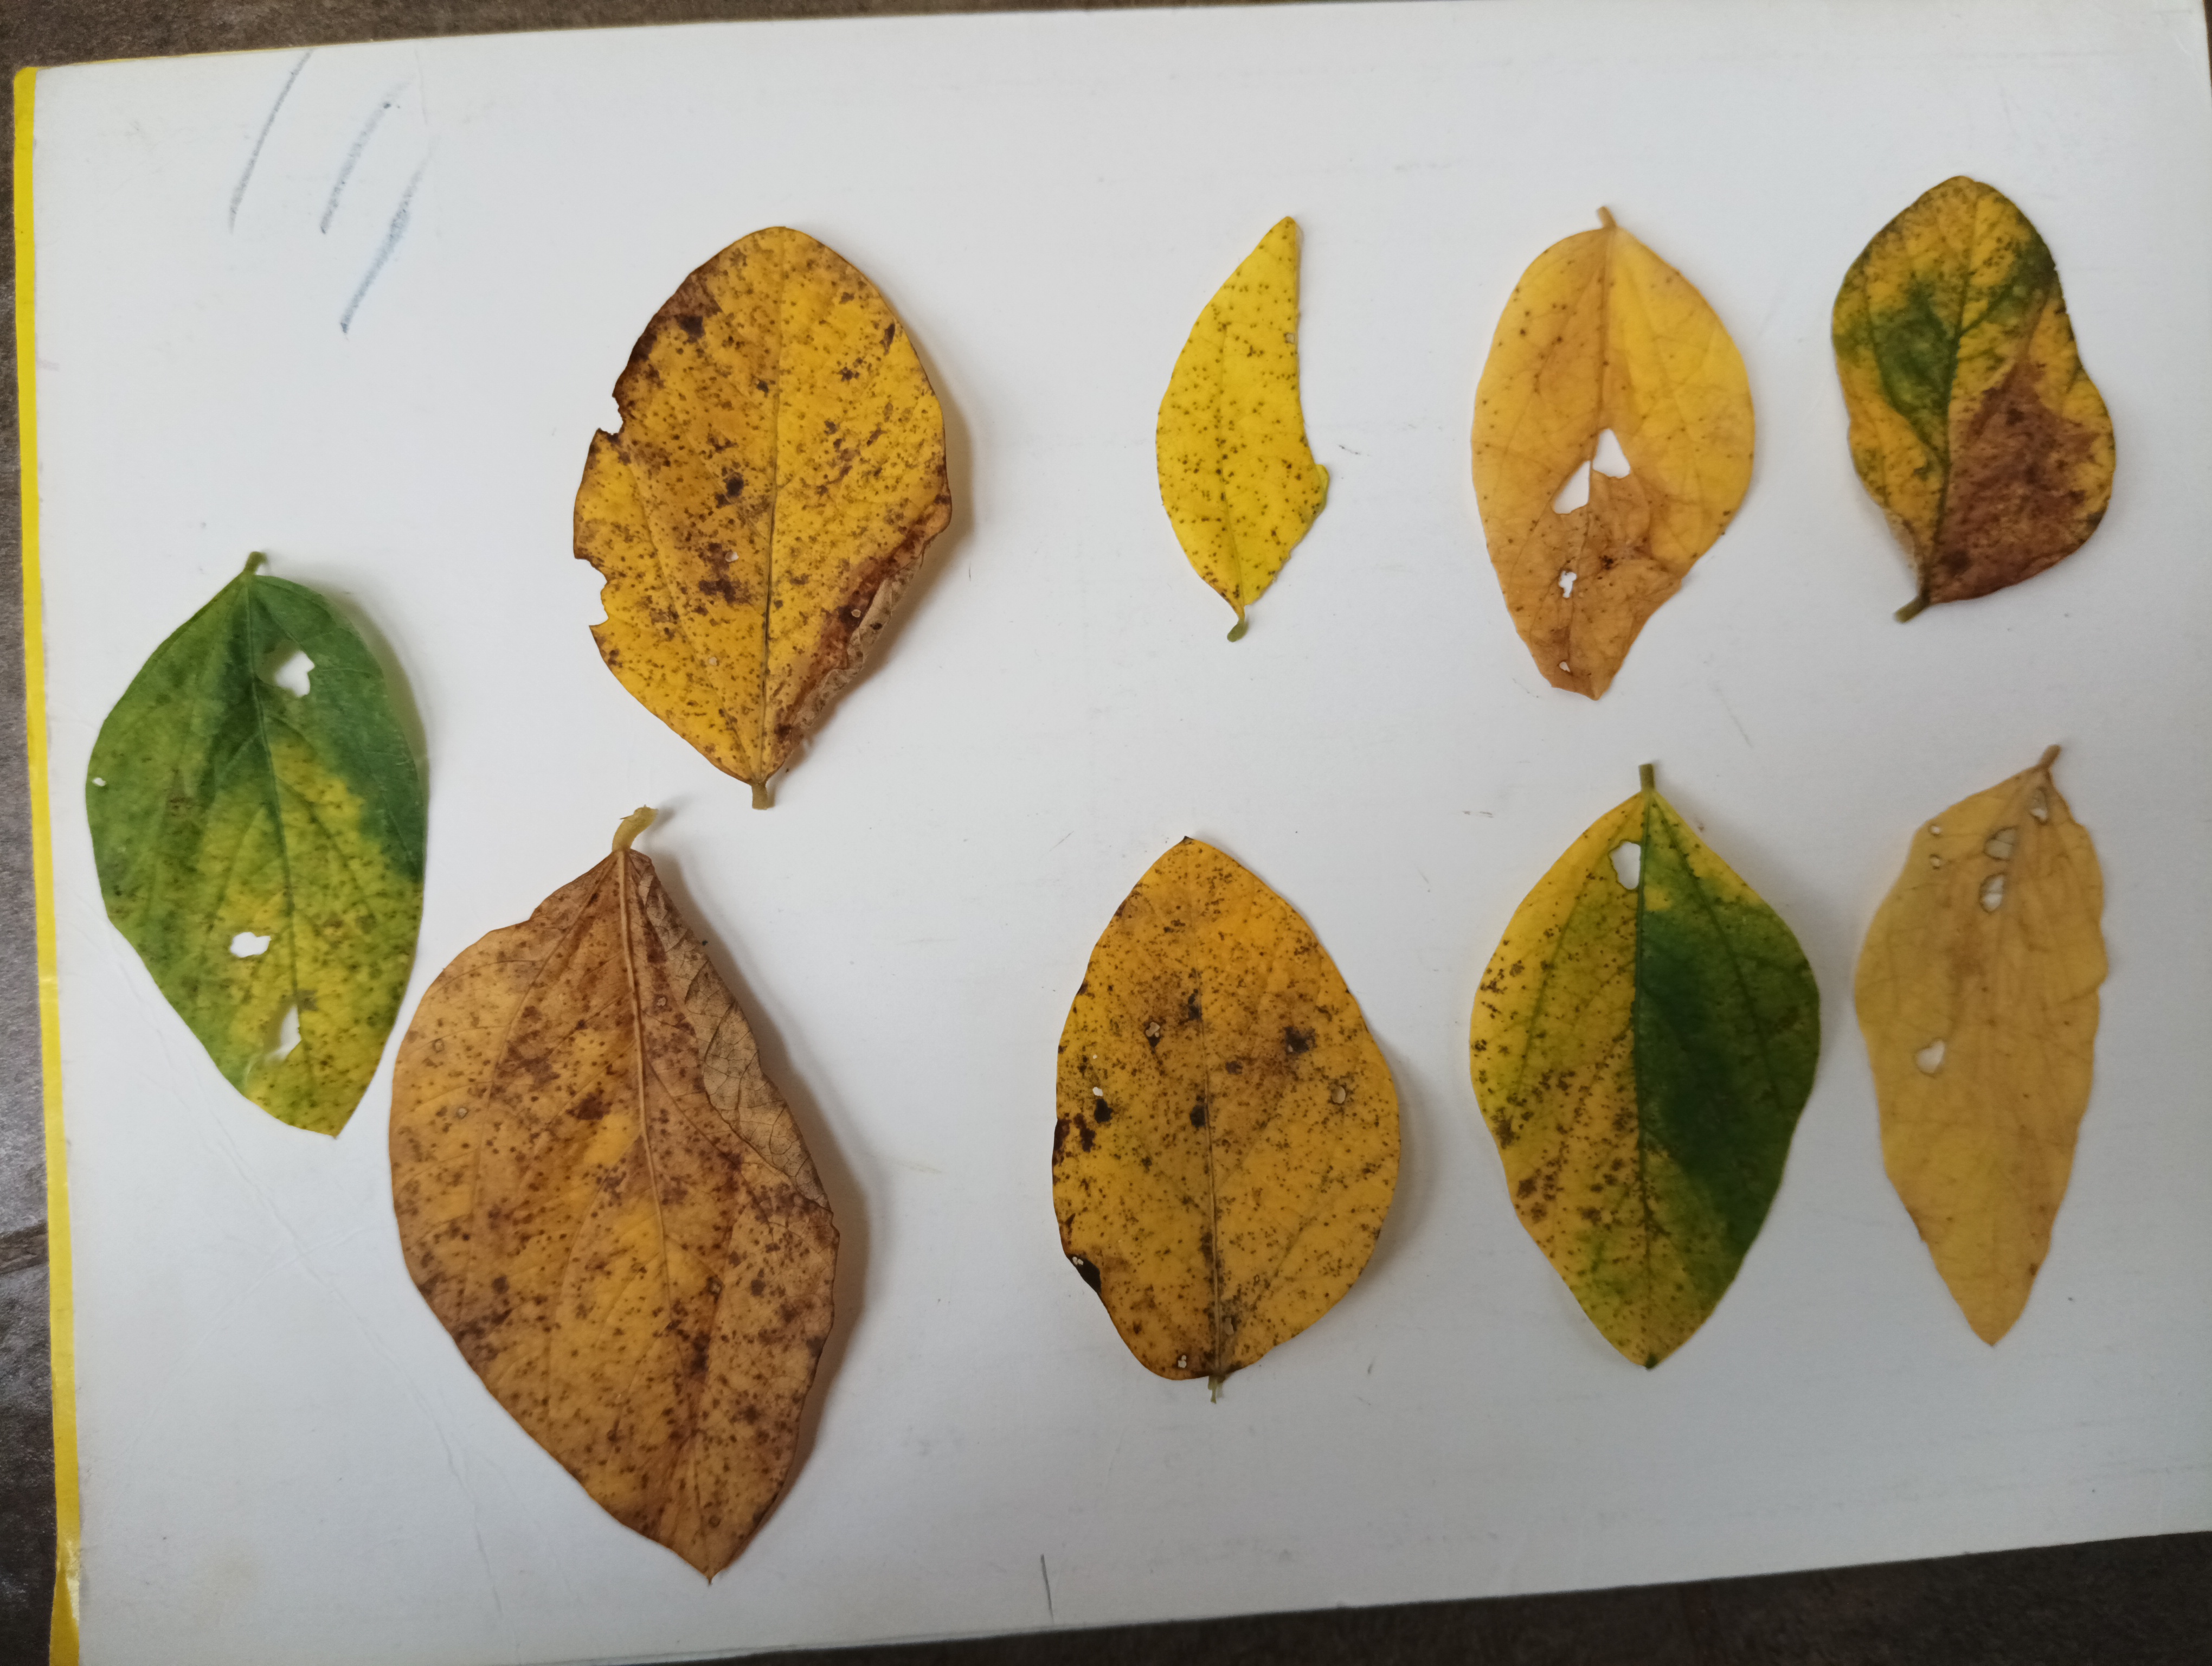
Label: Septoria_Brown_Spot